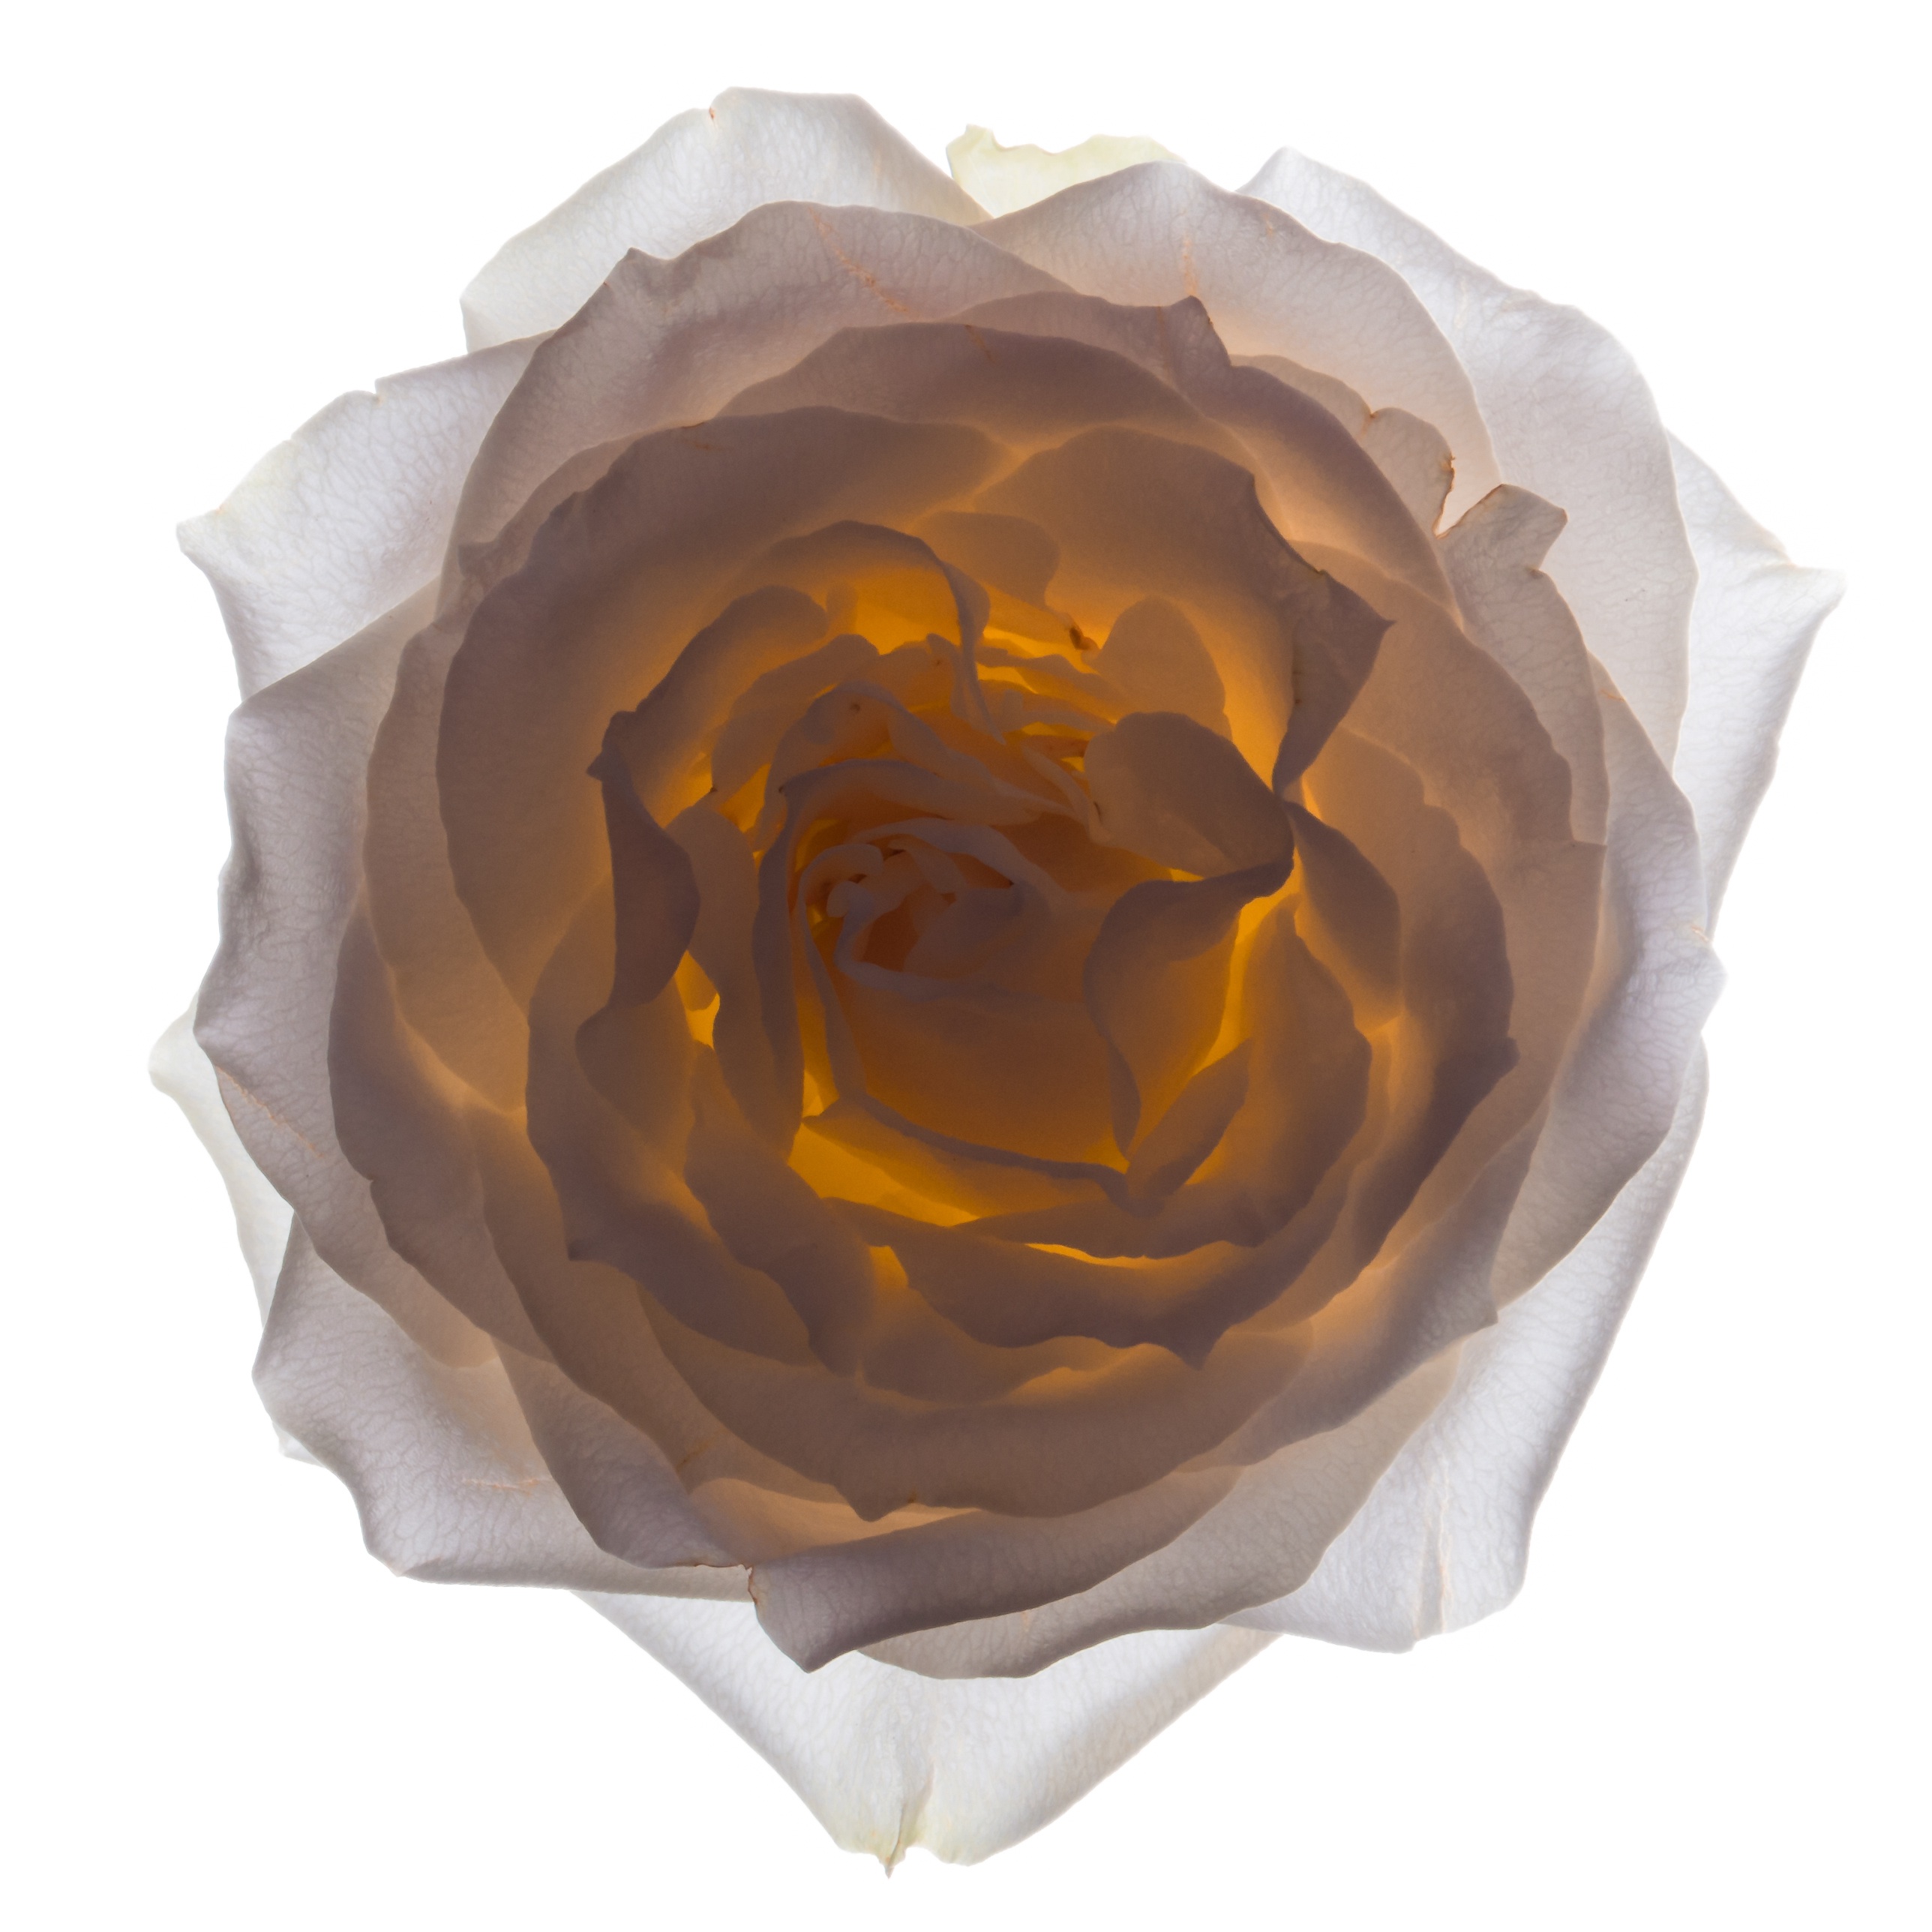
plant, flower, petal, rose, yellow, flowering plant, rose family, land plant